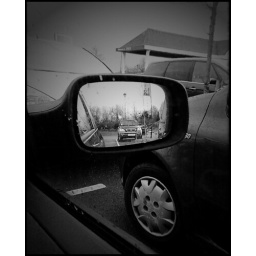
Mobile phone picture of the view through the car mirror taken in a Supermarket car park during some rain.